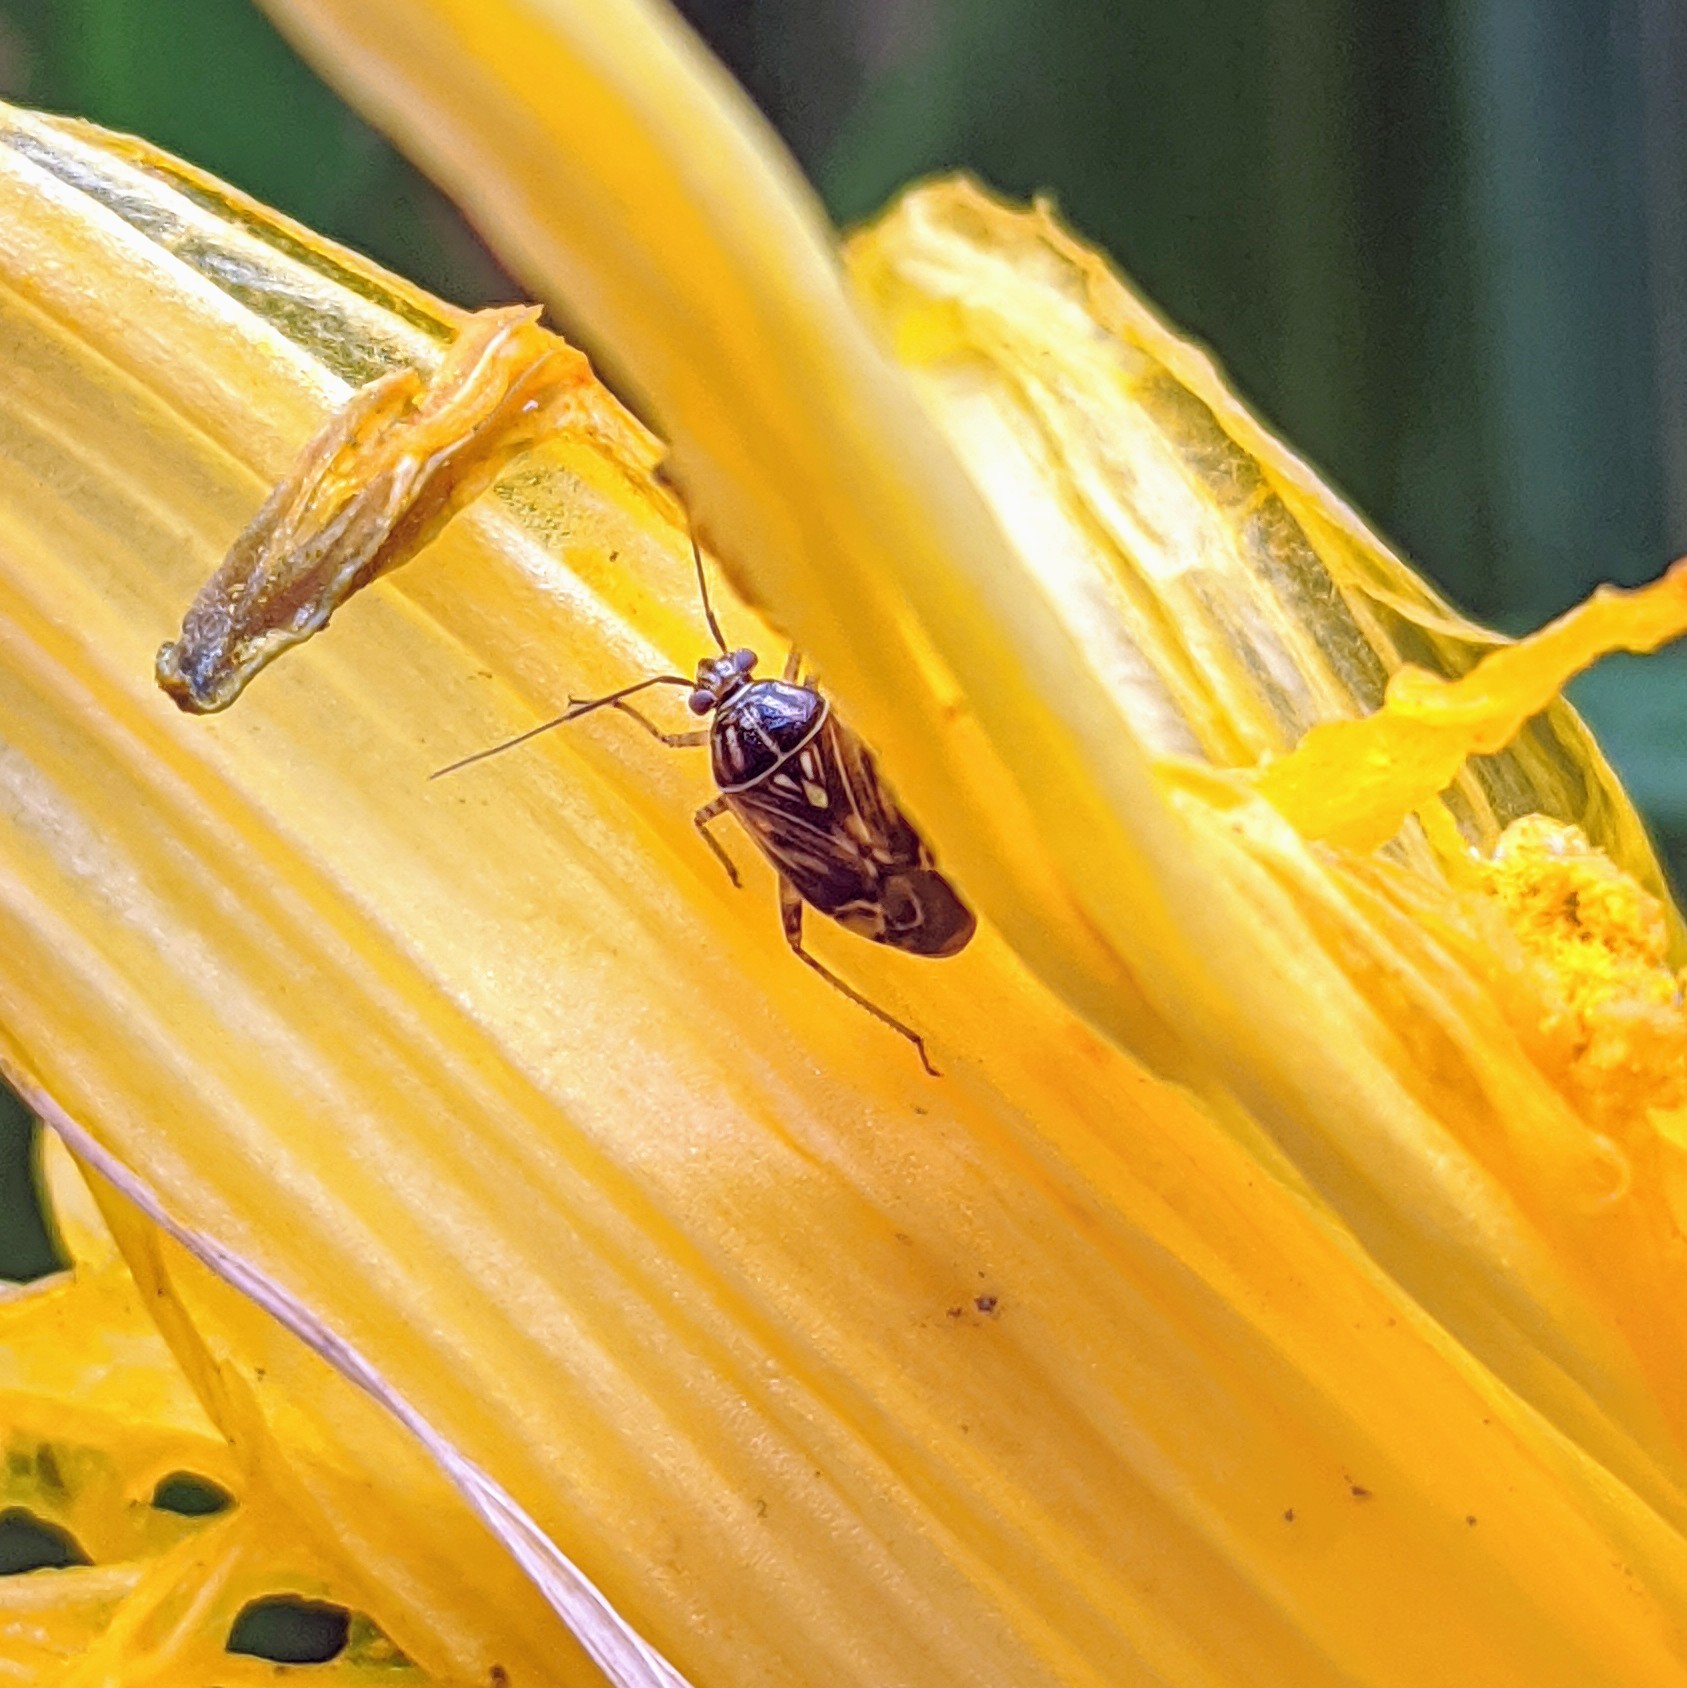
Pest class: lygus_bug